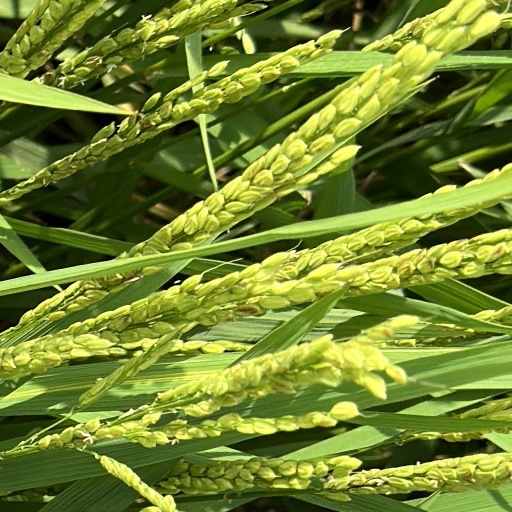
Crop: rice